San Benedetto del Tronto Waterfront

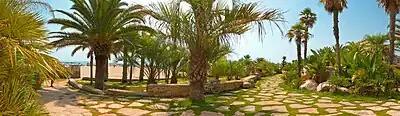
Promenade of San Benedetto del Tronto

The waterfront was built which, even today, in addition to being an essential communication route, constitutes the center of San Benedetto. Considered disproportionate at the time of construction, it was It has a roadway with a total width of 30 meters and begins from the Giorgini roundabout (the roundabout), at the end of the central Viale Moretti, and, in its northernmost part, due to the retreat of the sea resulting from the continuous enlargement of the port, it is very far back compared to the sea shore. It ends at the Salvo D'Acquisto roundabout for a total length of approximately 5 km.